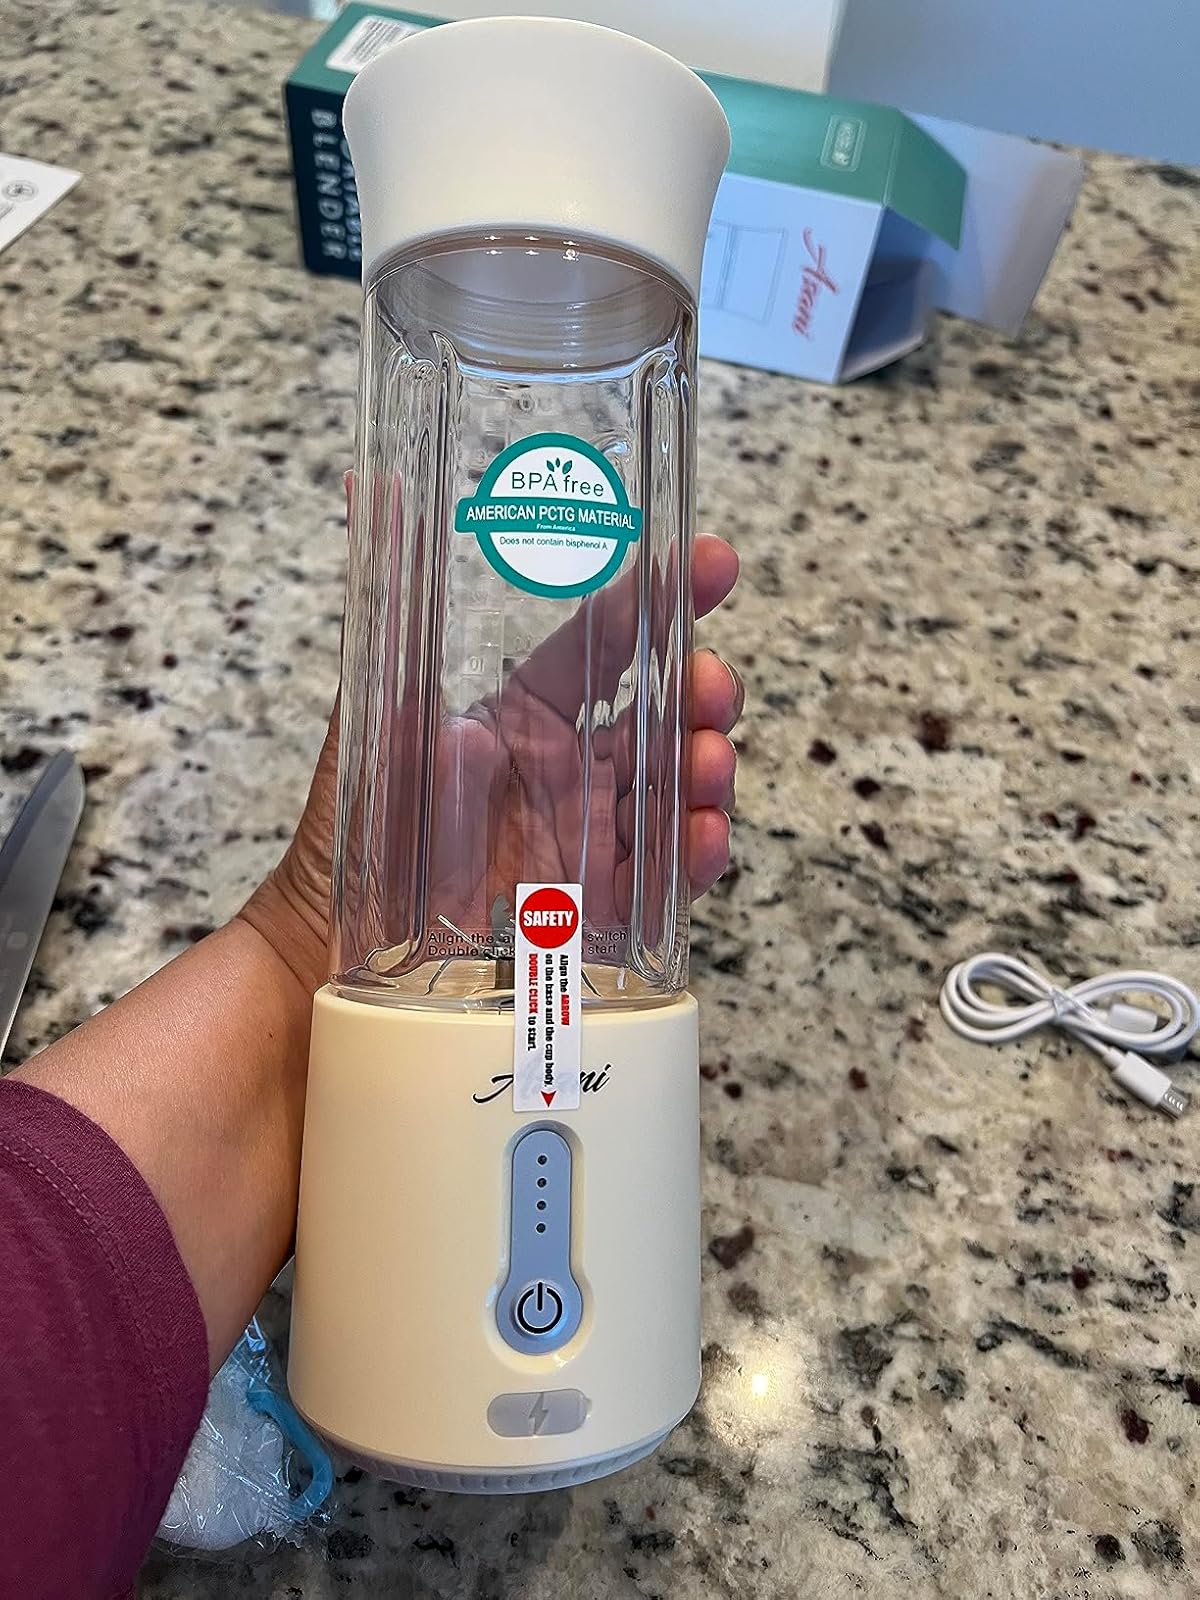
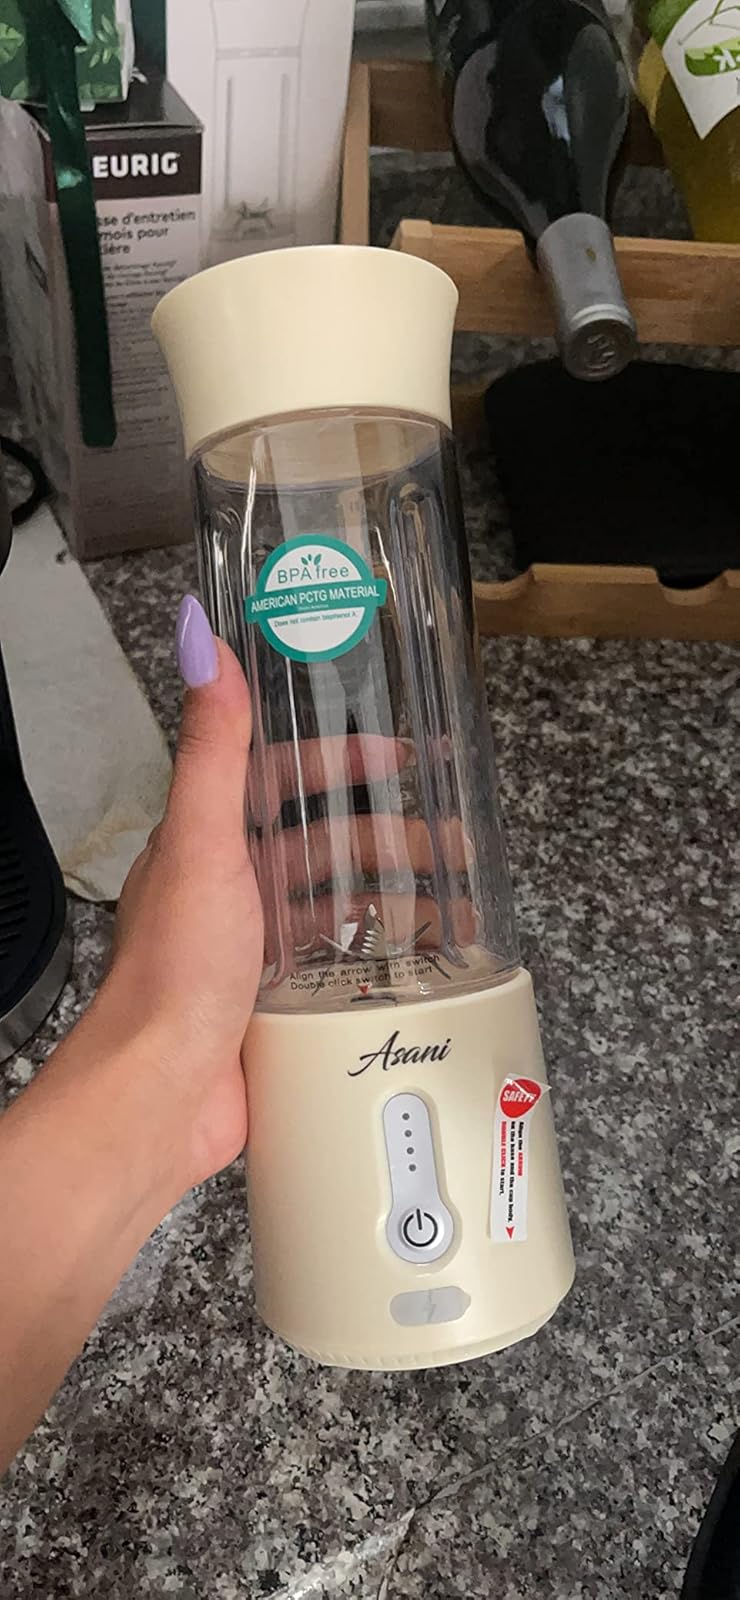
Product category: items_blender
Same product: yes